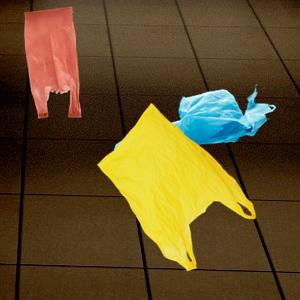
Label: plasticbags